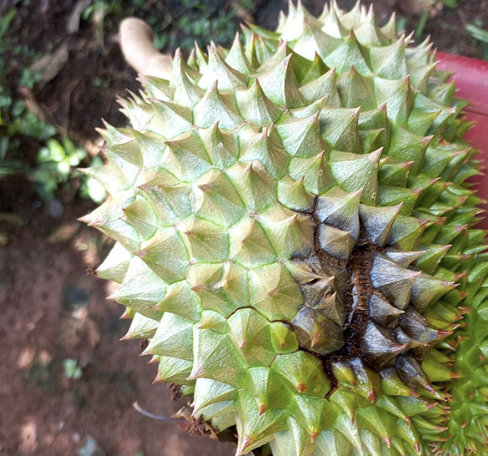
Label: fruit_rot